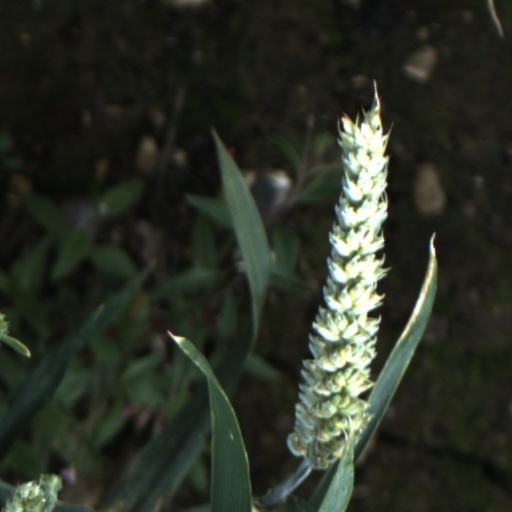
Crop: wheat